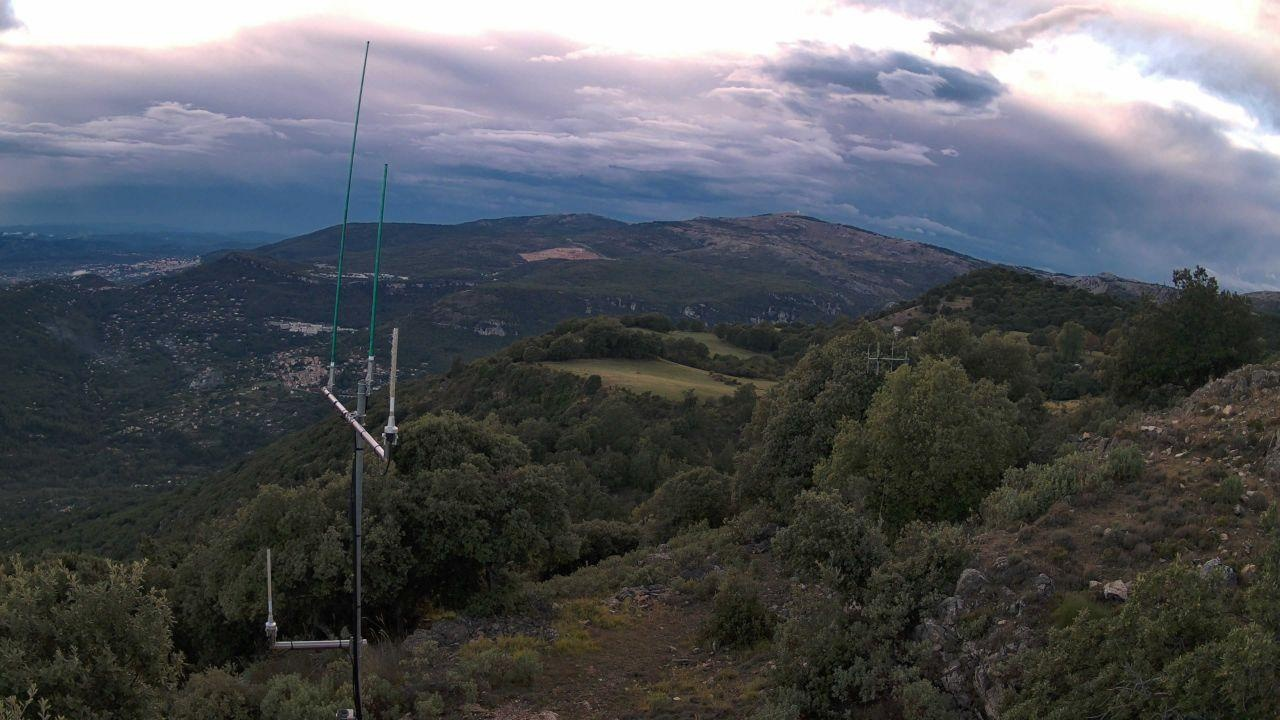
Fire: no
Smoke: no